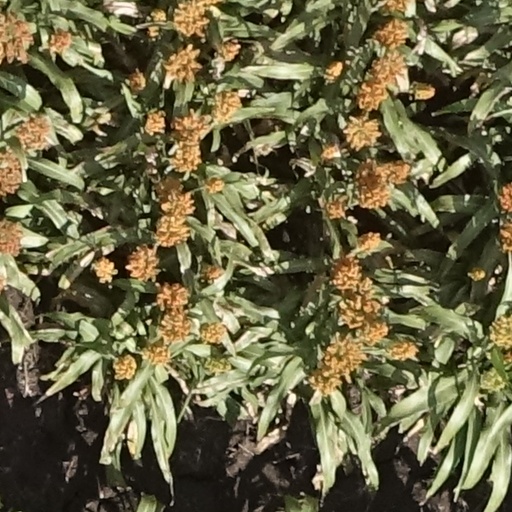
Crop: sorghum